Wulftec International

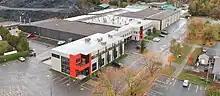
Wulftec plant in Ayer's Cliff, Québec

In 1990, Wolfgang Geisinger acquired Ayer's Cliff Industries Ltd, a local machine shop from Ayer's Cliff, Quebec and founded Wulftec International Inc. The first stretch wrapper was manufactured the following year. In 2002, M.J. Maillis Group announced the acquisition of Wulftec International Inc., the leading manufacturer of stretch wrapping machines in Canada.